Poaceae

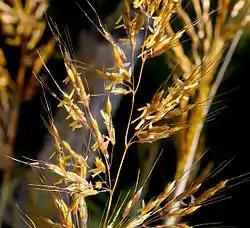
Grass flowers

Grass blades grow at the base of the blade and not from elongated stem tips. This low growth point evolved in response to grazing animals and allows grasses to be grazed or mown regularly without severe damage to the plant.